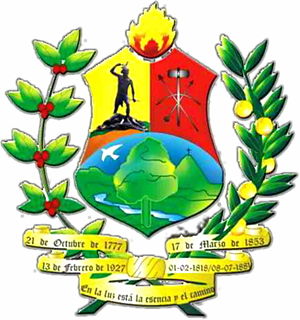
Los Teques
Los Teques er hovedstaden i den venezuelanske delstat Miranda. Byens befolkningstal er 140.617.